Canada Science and Technology Museum

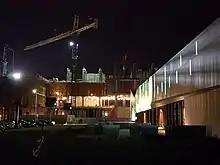
Grounds of the Canada Science and Technology Museum at night in 2017. Construction for the Ingenium Centre is visible in the background.

The museum is situated in Ottawa, adjacent to the Sheffield Glen neighbourhood on St. Laurent Boulevard. The museum building is situated next to the Ingenium Centre, a building that houses Ingenium's research labs and storage facilities for museums operated by the Crown corporation, including the Canada Science and Technology Museum, the Canada Aviation and Space Museum, and the Canadian Agriculture and Food Museum. Prior to the construction of the Ingenium Centre, the site was occupied by the museum's observatory; which was dismantled in 2016.